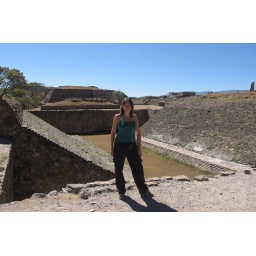
me in front of a ball field